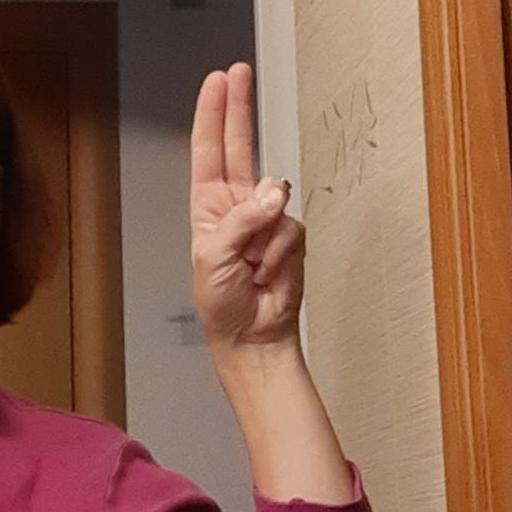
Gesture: two_up